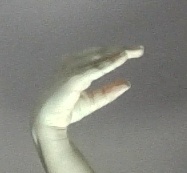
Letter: jeem